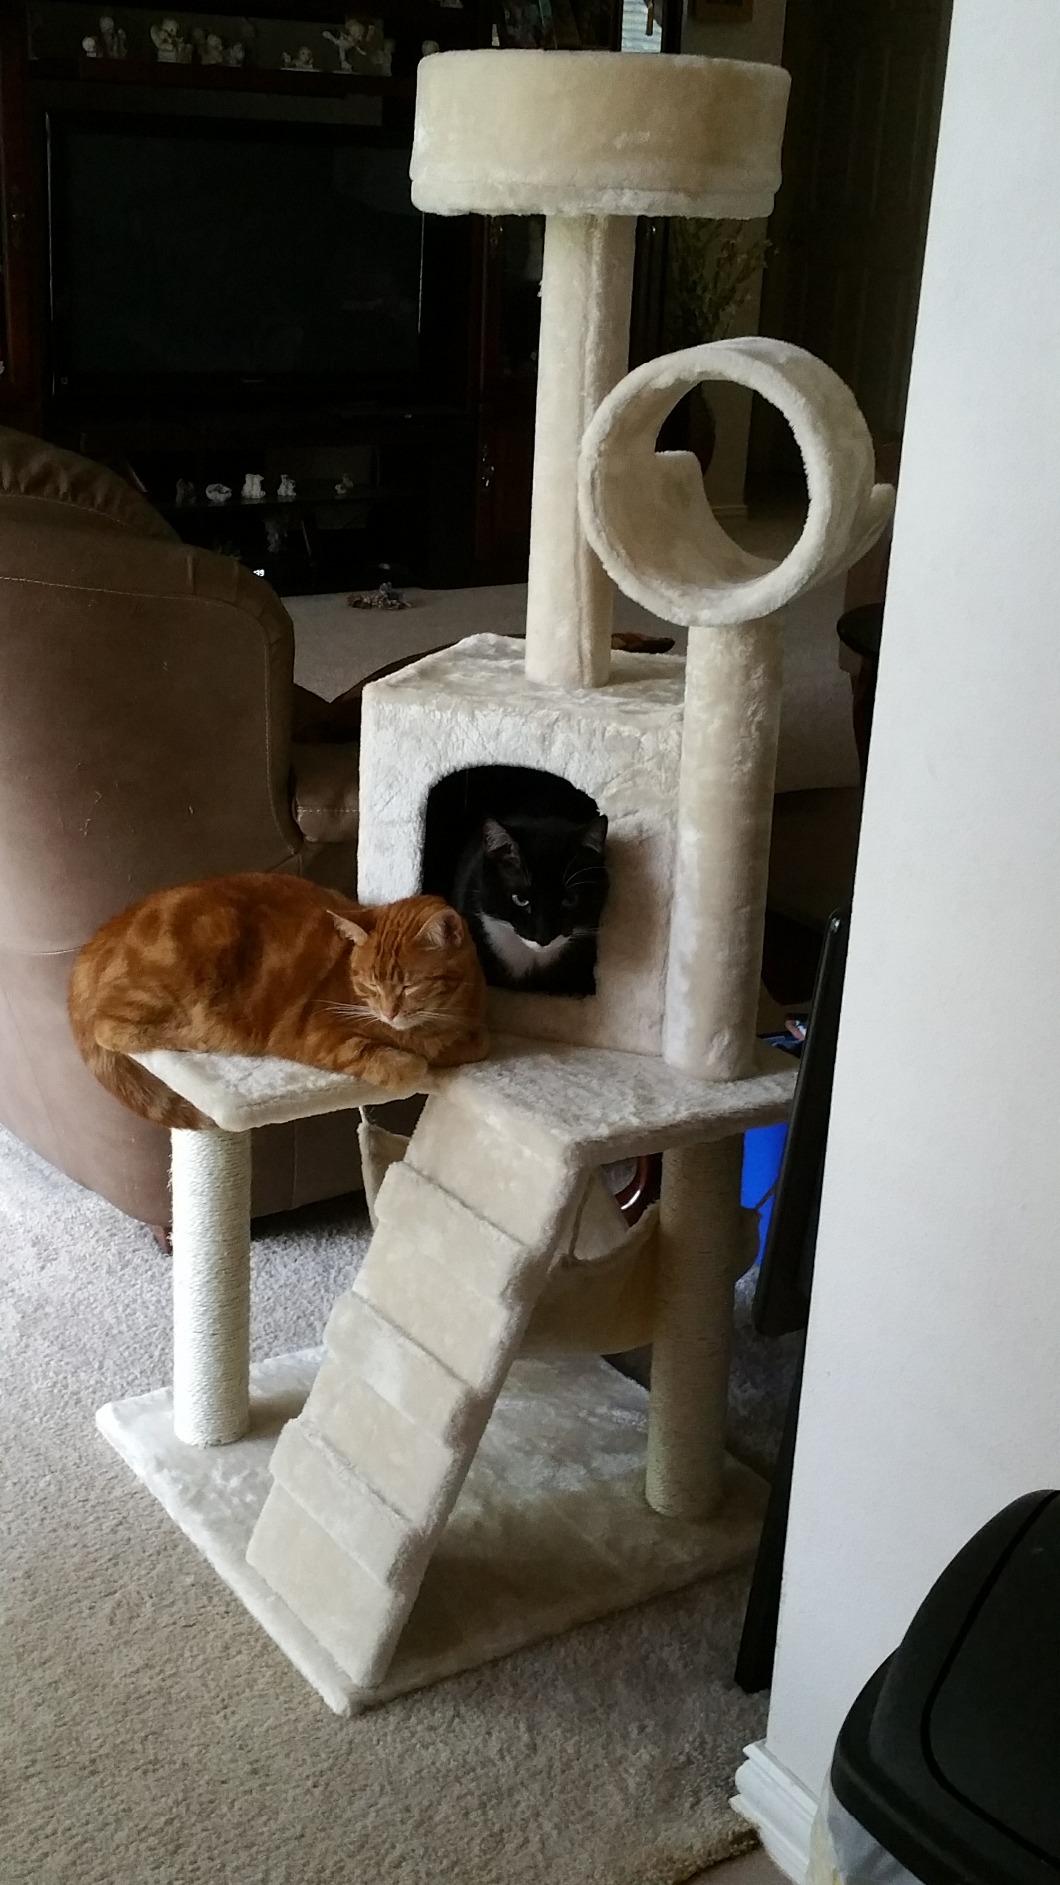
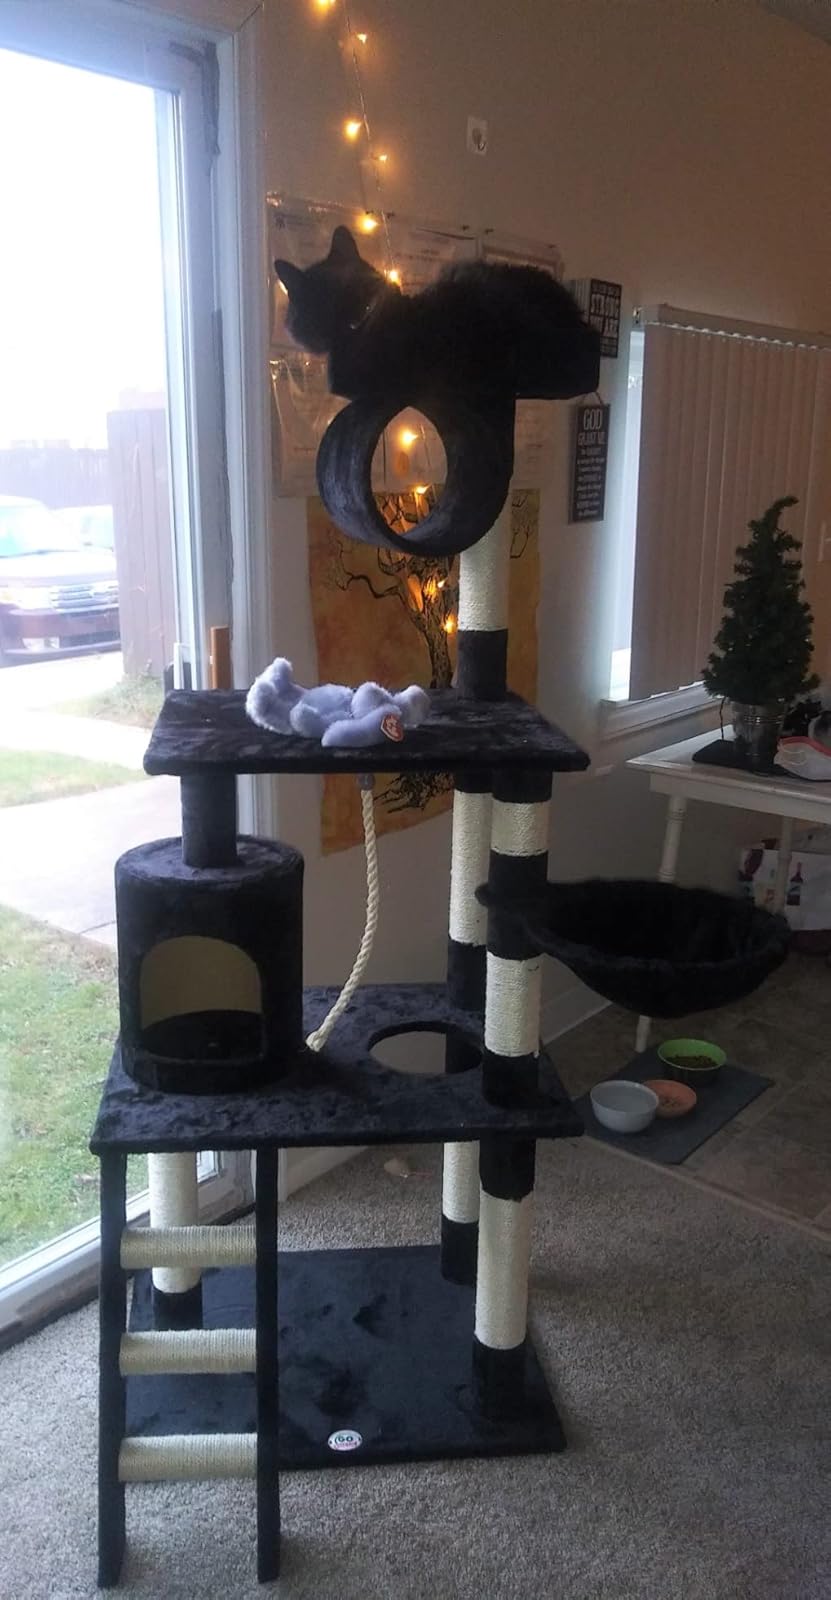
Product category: items_cat tree
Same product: no